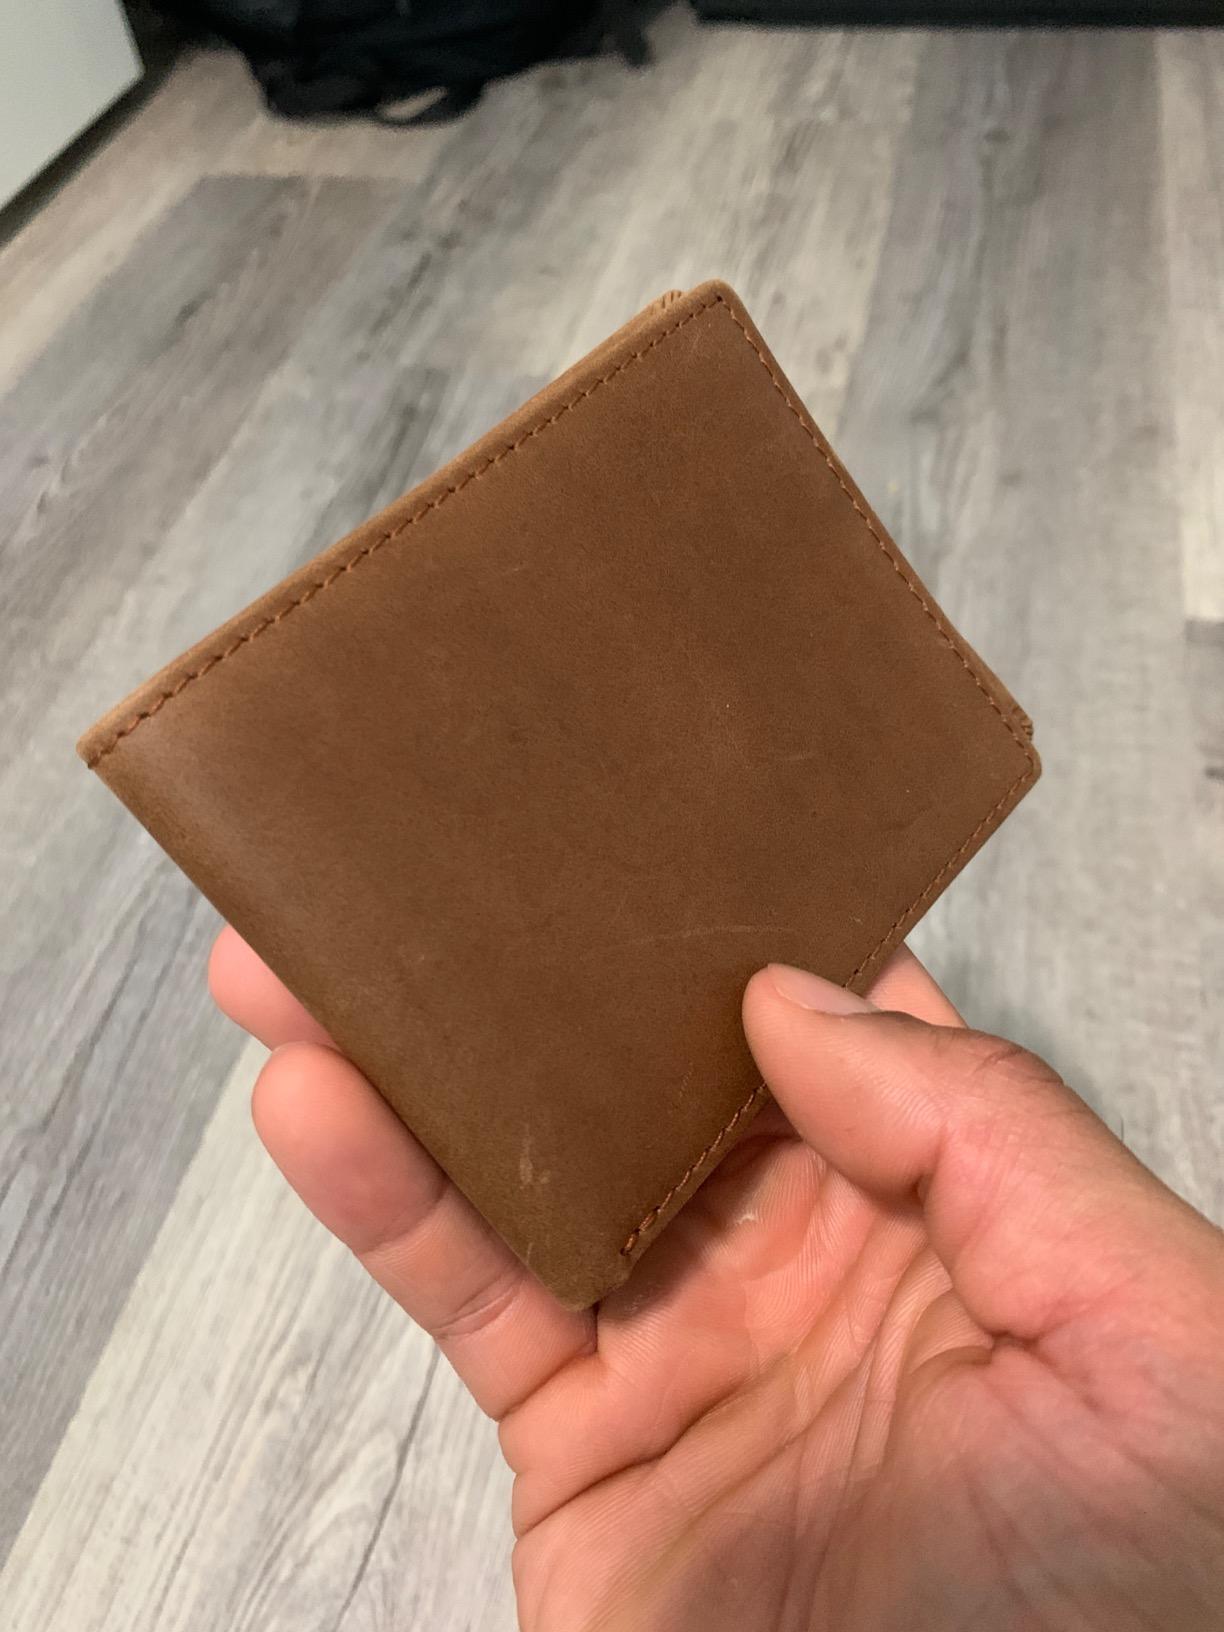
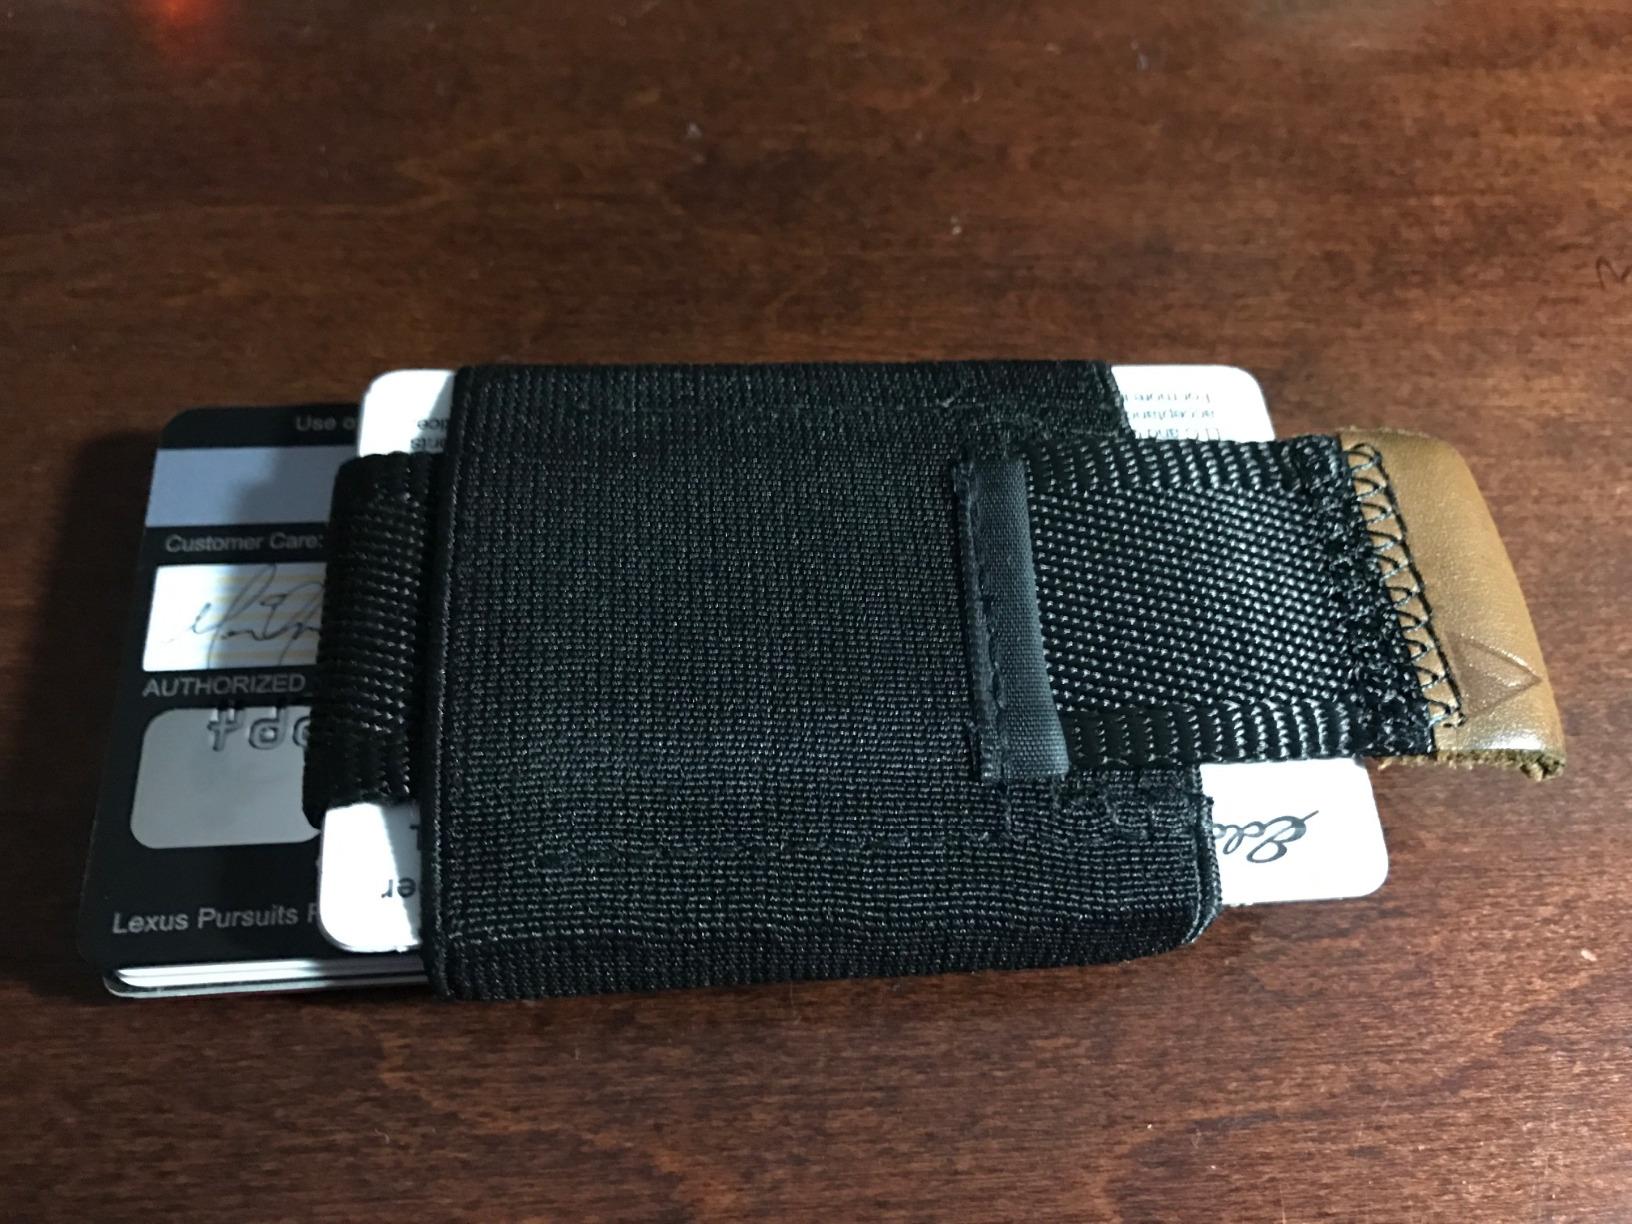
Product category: accessories_wallet
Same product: no